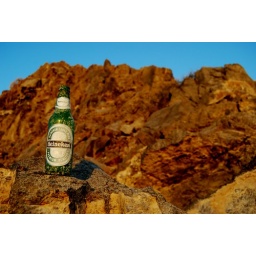
Found this Heineken bottle in the sand when digging for shells =)